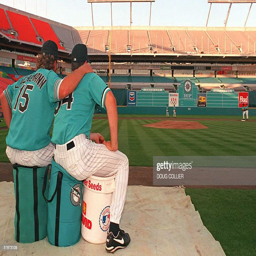
manager and baseball relief pitcher watch final practice .